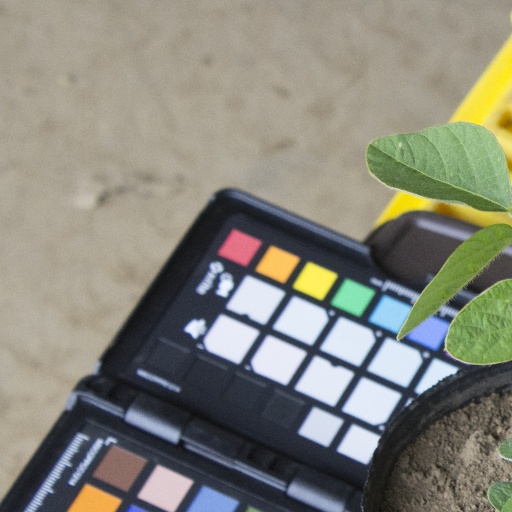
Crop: soybean